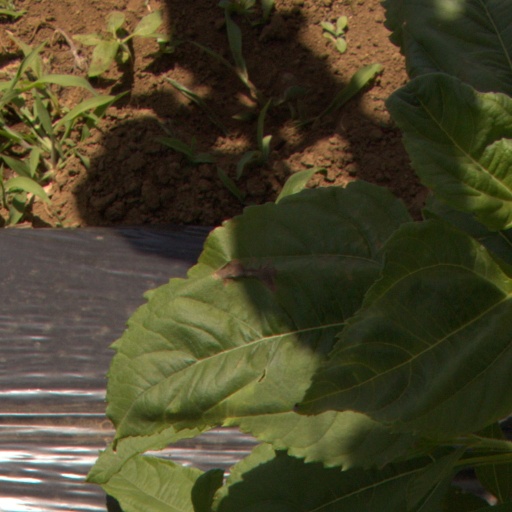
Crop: Jerusalem artichoke